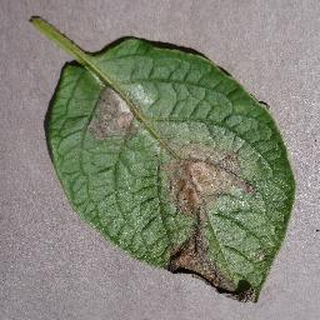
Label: potato_late_blight